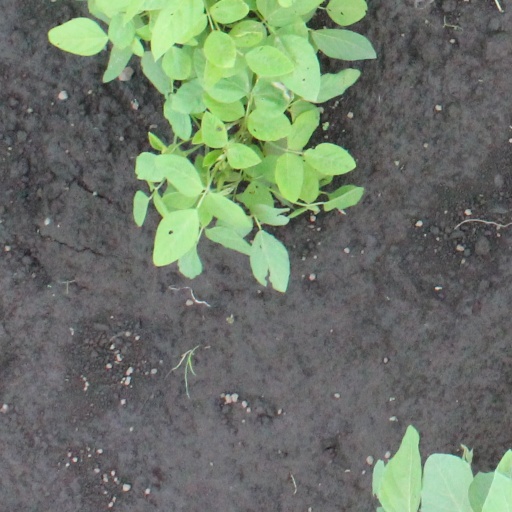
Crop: soybean